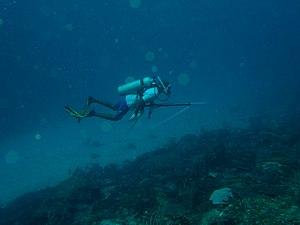
La pêche sous-marine ou pêche en plongée, aussi appelée chasse sous-marine, est une forme de pêche réalisée en plongée, qui consiste à capturer sous l'eau certains poissons et mollusques ainsi qu'à prélever des algues, oursins, crustacés, éponges et perles.